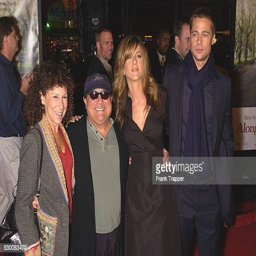
actors arrive with actor and his wife at the premiere of